Michael Elphick

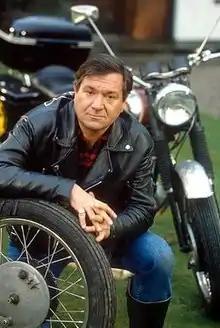
Elphick as Ken Boon in "Boon"

Michael John Elphick (19 September 1946 – 7 September 2002) was an English film and television actor. He played the eponymous private investigator in the ITV series "Boon" and Harry Slater in BBC's "EastEnders". He was nominated for a BAFTA Award for Best Supporting Actor for his performance in the 1983 film "Gorky Park". With his gruff Sussex accent and lip-curling sneer, he often played menacing hard men.